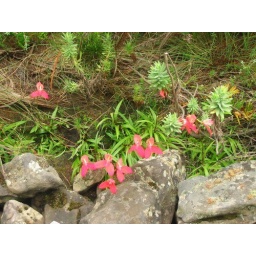
The red disa is a scarce wild flower. These were photographed in a mountain stream on top of Table Moutain.